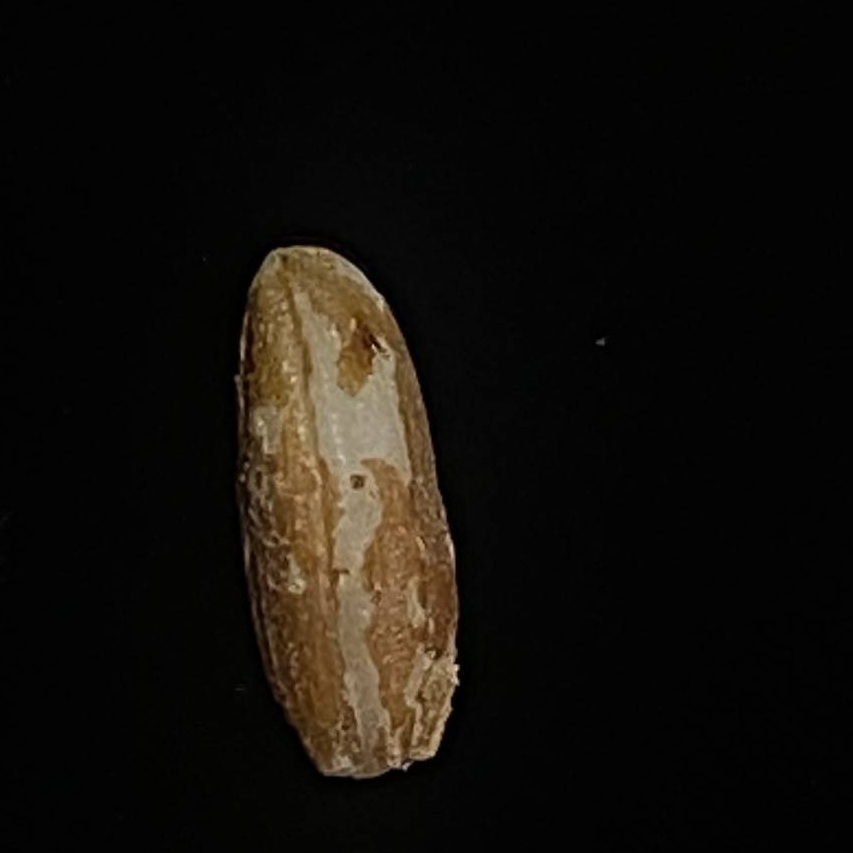
Rice variety: Lal_Binni